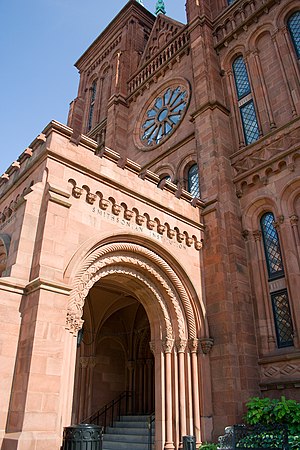
Smithsonian Institution
Ingangen til Smithsonians hovedkvarter